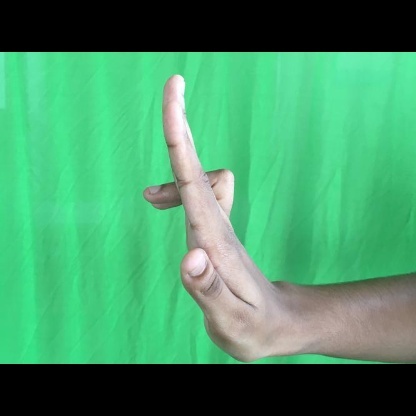
Mudra: Ardhapathaka